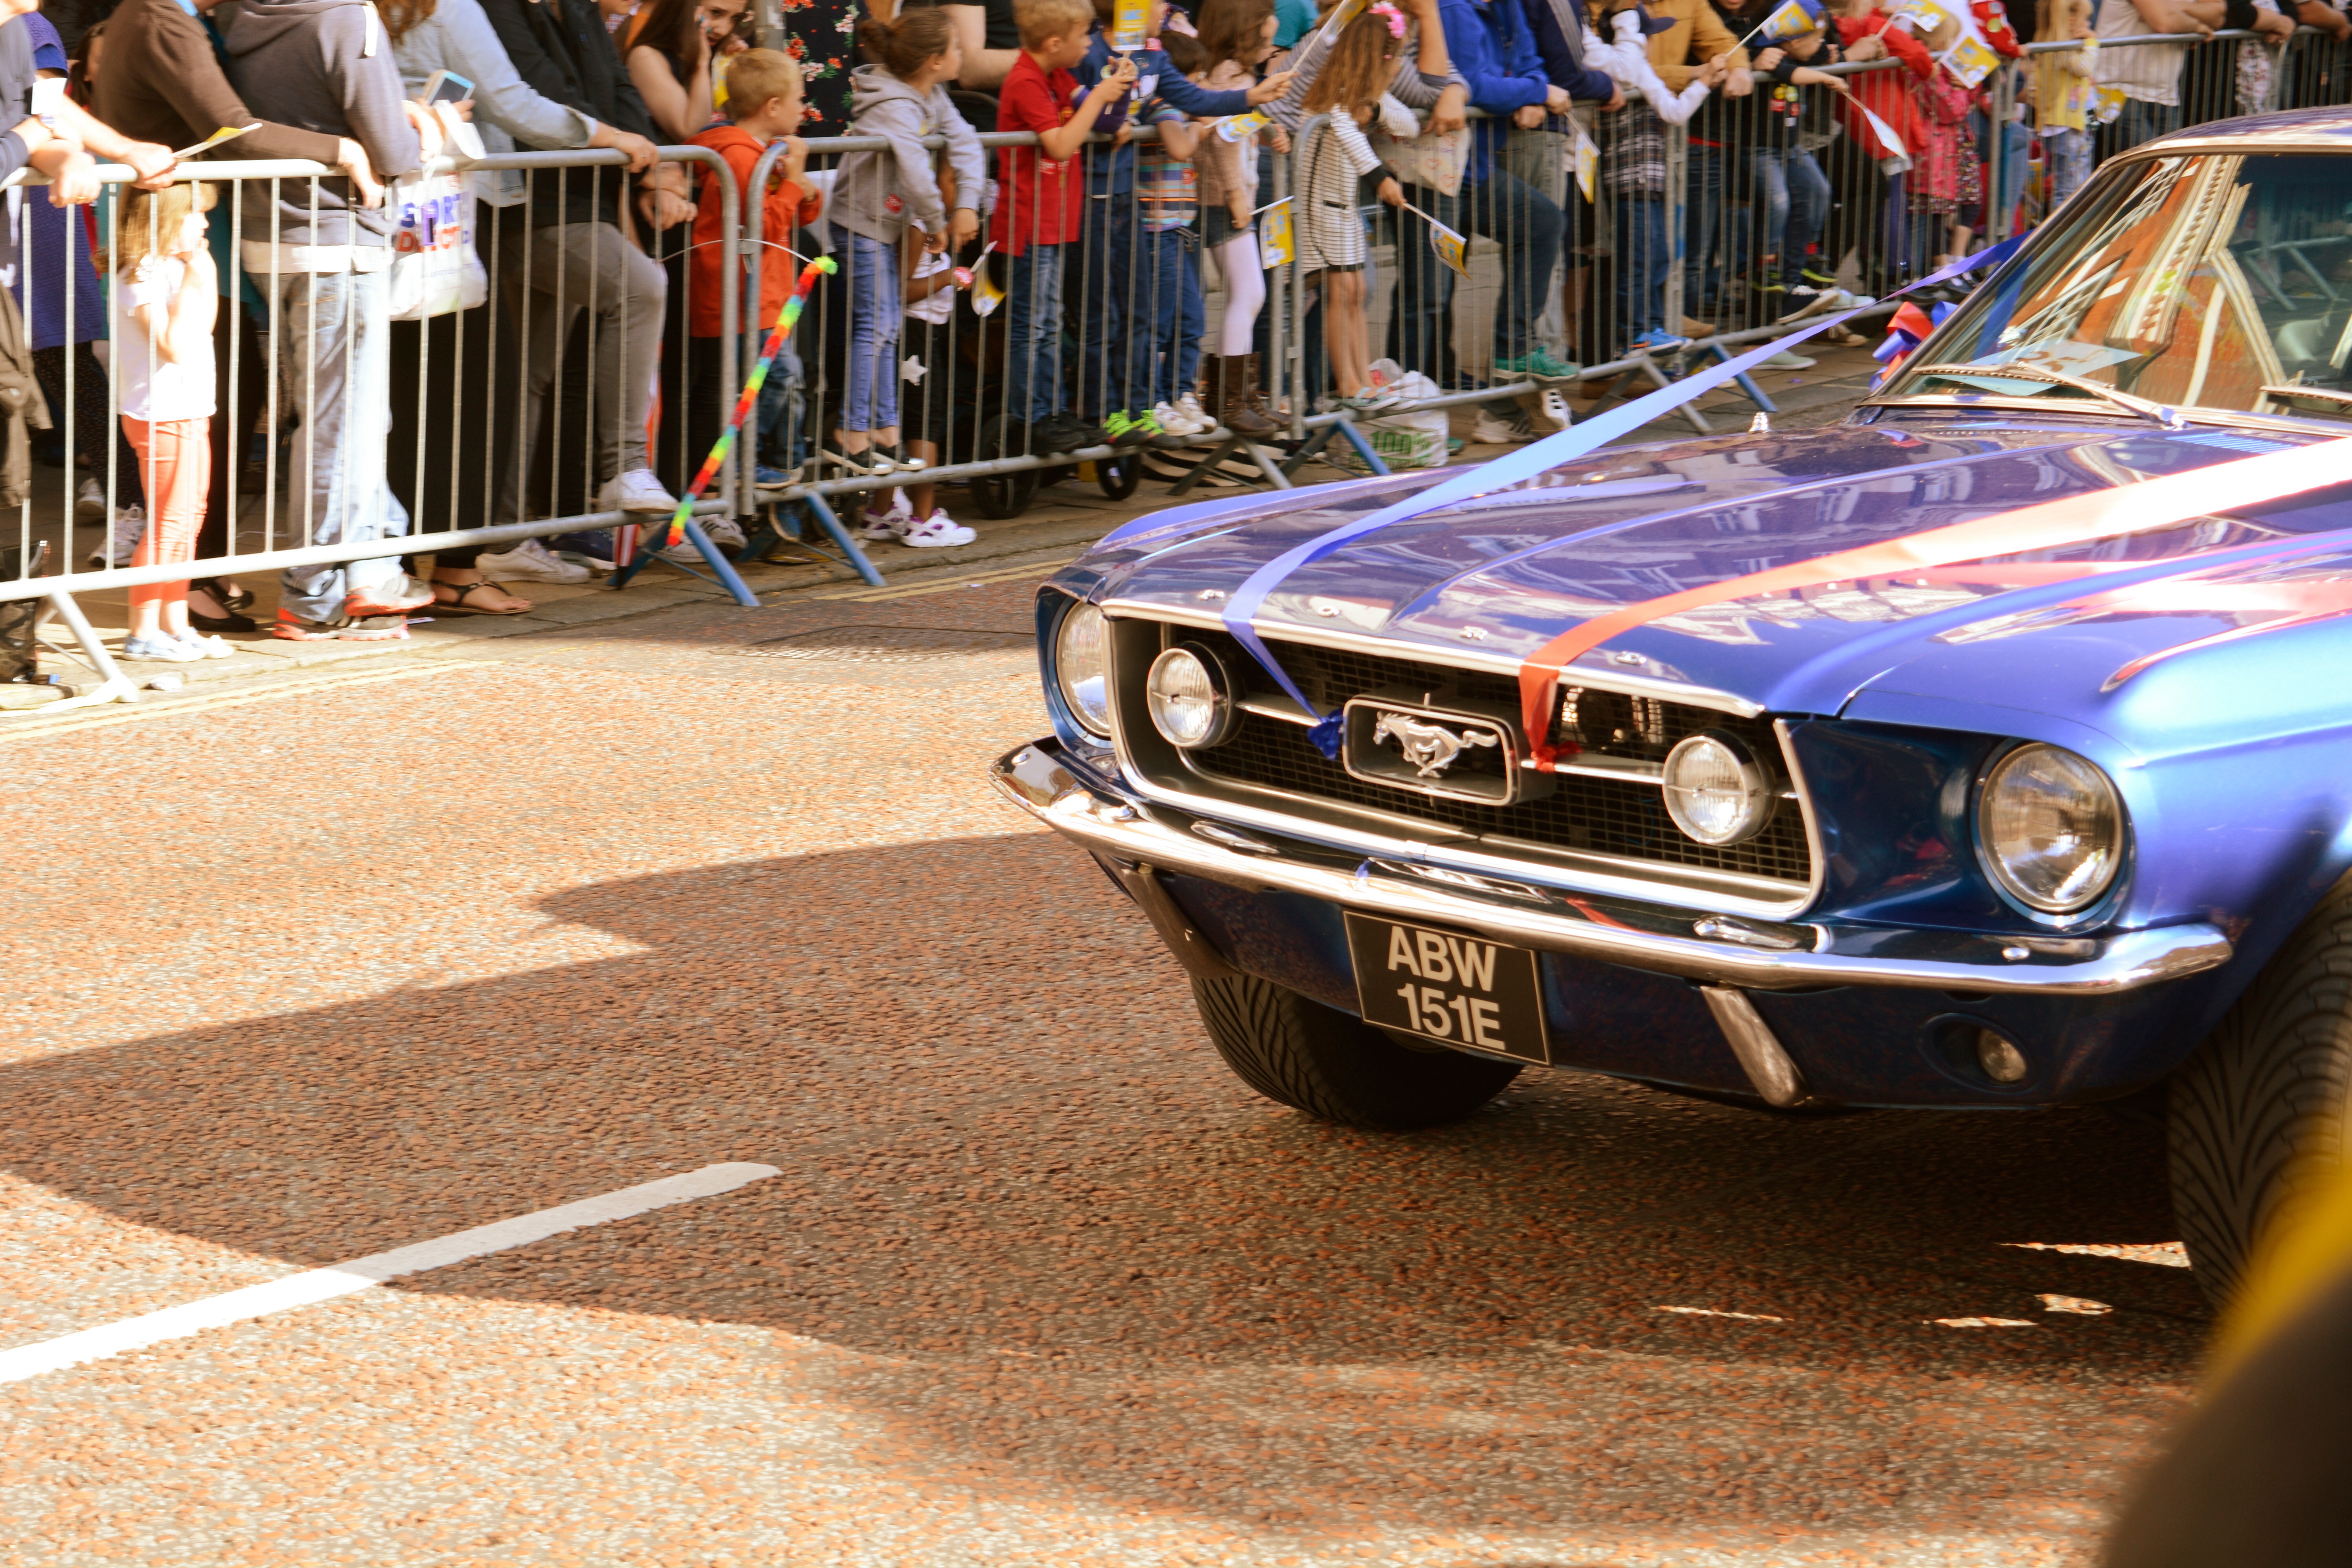
car, vehicle, muscle car, race, sedan, race track, auto show, land vehicle, auto racing, automobile make, stock car racing, dirt track racing